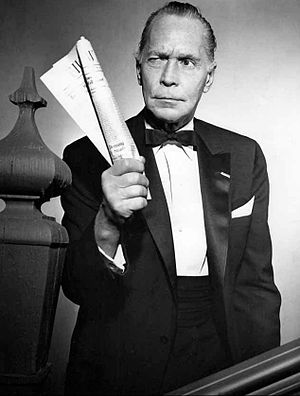
Franchot Tone
Franchot Tone i et afsnit af  TheTwilight Zone i 1961 med titlen The Silence.
Stanislaus Pascal Franchot Tone, kendt som Franchot Tone, var en amerikansk teater-, film- og tv-skuespiller. Han var den store stjerne i filmen Mytteriet på Bounty fra 1935 og af mange andre film gennem 1960'erne. I begyndelsen af 1960'erne optrådte Tone også i flere tv-shows, som f.eks Bonanza, Wagon Train, The Twilight Zone og The Alfred Hitchcock Hour.